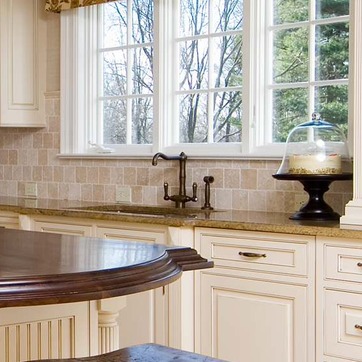
Material: metal